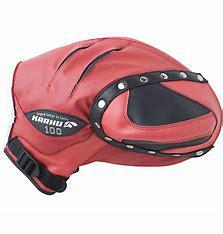
Brand: Karhu
Model: 100